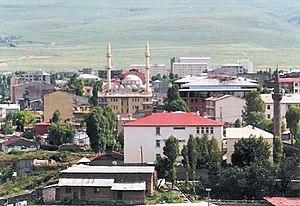
Göle est une ville et un district de la province d'Ardahan dans la région de l'Anatolie orientale en Turquie.